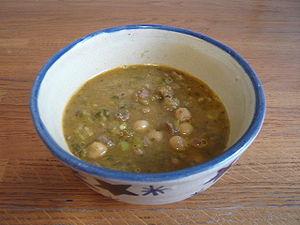
Soupe marocaine